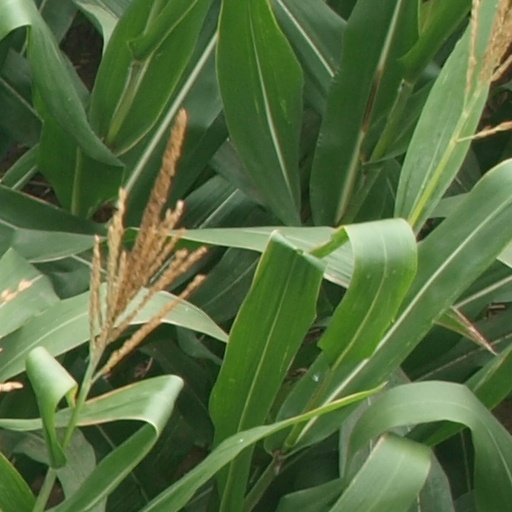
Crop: maize; corn